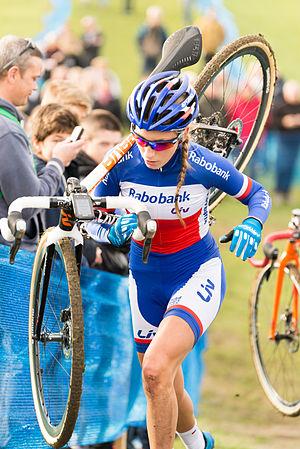
Pauline Ferrand-Prévot gagnante de l'épreuve féminine du 27ème cyclo-cross international de Dijon (Côte d'Or, France).
Pauline Ferrand-Prévot, née le 10 février 1992 à Reims, est une coureuse cycliste française polyvalente, qui gagne aussi bien des épreuves de cyclisme sur route et de cyclo-cross que de VTT.
La Saison 2015 de l'équipe Rabo Liv Women est la onzième de la formation. La principale recrue est la spécialiste du contre-la-montre australienne Shara Gillow. Iris Slappendel, Sabrina Stultiens, Sanne van Paassen et surtout la vainqueur de la Coupe du monde 2010 Annemiek van Vleuten quittent l'équipe. L'année est marquée en premier lieu par les blessures à répétition de la championne néerlandaise et leader de l'équipe Marianne Vos, qui réalise une saison blanche. La formation reste néanmoins numéro un mondiale aussi bien au classement UCI, qu'en Coupe du monde. Anna van der Breggen remporte le Tour d'Italie et la Flèche wallonne. Elle termine la saison à la première place mondiale et est deuxième de la Coupe du monde. Lucinda Brand réalise également une bonne saison en devenant numéro dix mondial et en gagnant une étape à l'Energiewacht Tour et au Tour d'Italie. Pauline Ferrand-Prévot mène en parallèle sa saison en VTT et sur route. Elle est à la fois championne du monde de cyclo-cross et de cross-country. Combiné à sa victoire sur route en 2014, elle est la première à porter les trois maillots irisés simultanément. Sur route, elle gagne également une étape du Tour d'Italie.